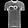
Label: T - shirt / top